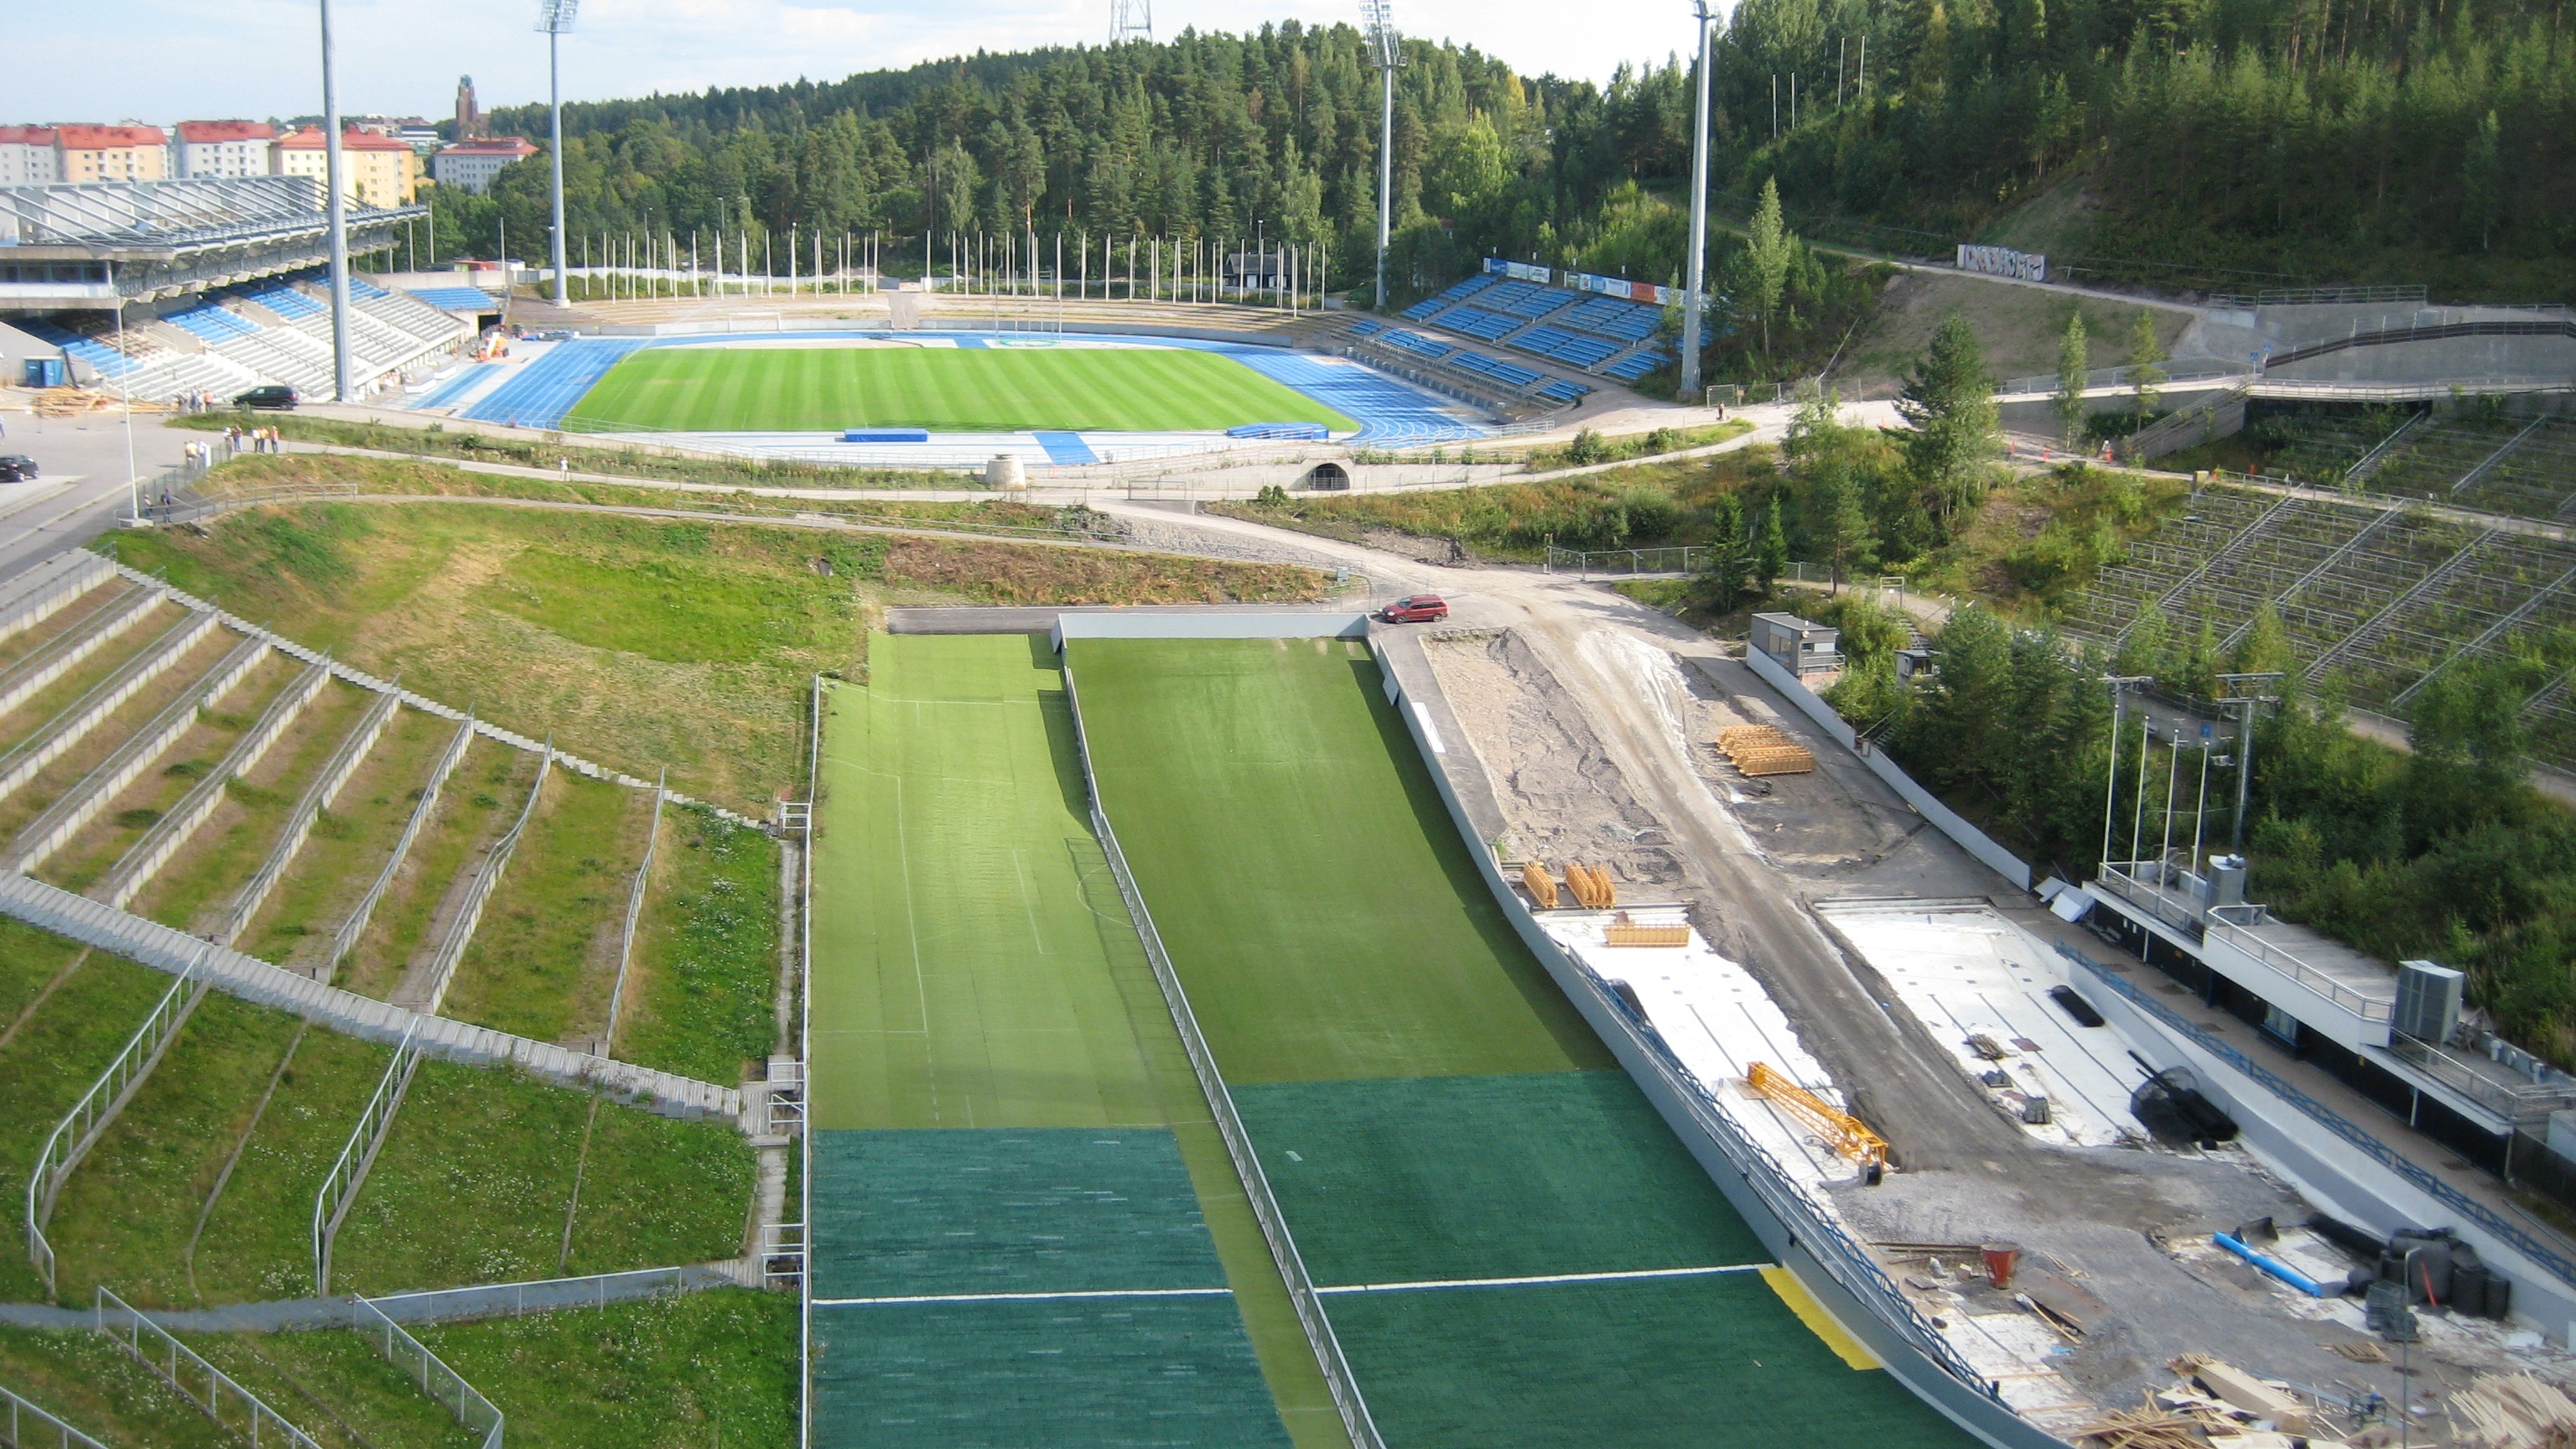
structure, hill, canal, reservoir, stadium, waterway, arena, infrastructure, finland, race track, winter sports, bird's eye view, aerial photography, ski jump, ski jumping, lathi, sport venue